Geoff Pevere

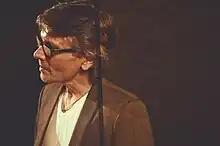
Geoff Pevere in 2012

Geoff Pevere (born October 1957) is a Canadian lecturer, author, broadcaster, teacher, arts and media critic, currently the program director of the Rendezvous With Madness Film Festival in Toronto. He is a former film critic, book columnist and cultural journalist for the "Toronto Star", where he worked from 1998 to 2011. His writing has appeared in several newspapers, magazines and arts journals, and he has worked as a broadcaster for both radio and television. He has lectured widely on cultural and media topics, and taught courses at several Canadian universities and colleges. In 2012, he contributed weekly pop culture columns to CBC Radio Syndication, which were heard in nearly twenty markets across Canada. He has also been a movie columnist and regular freelance contributor with "The Globe and Mail".